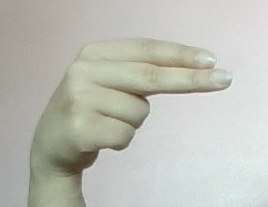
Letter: ain